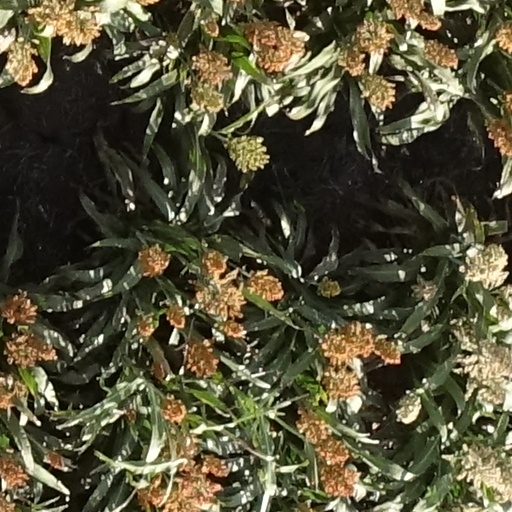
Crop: sorghum